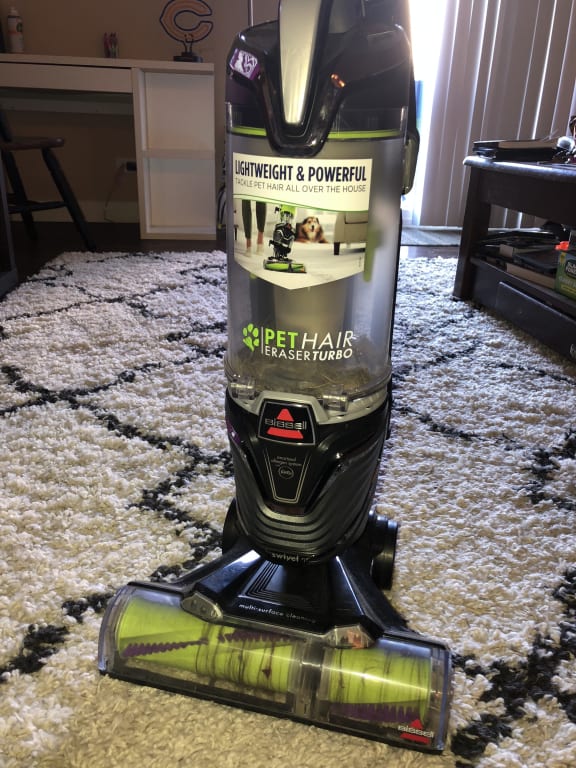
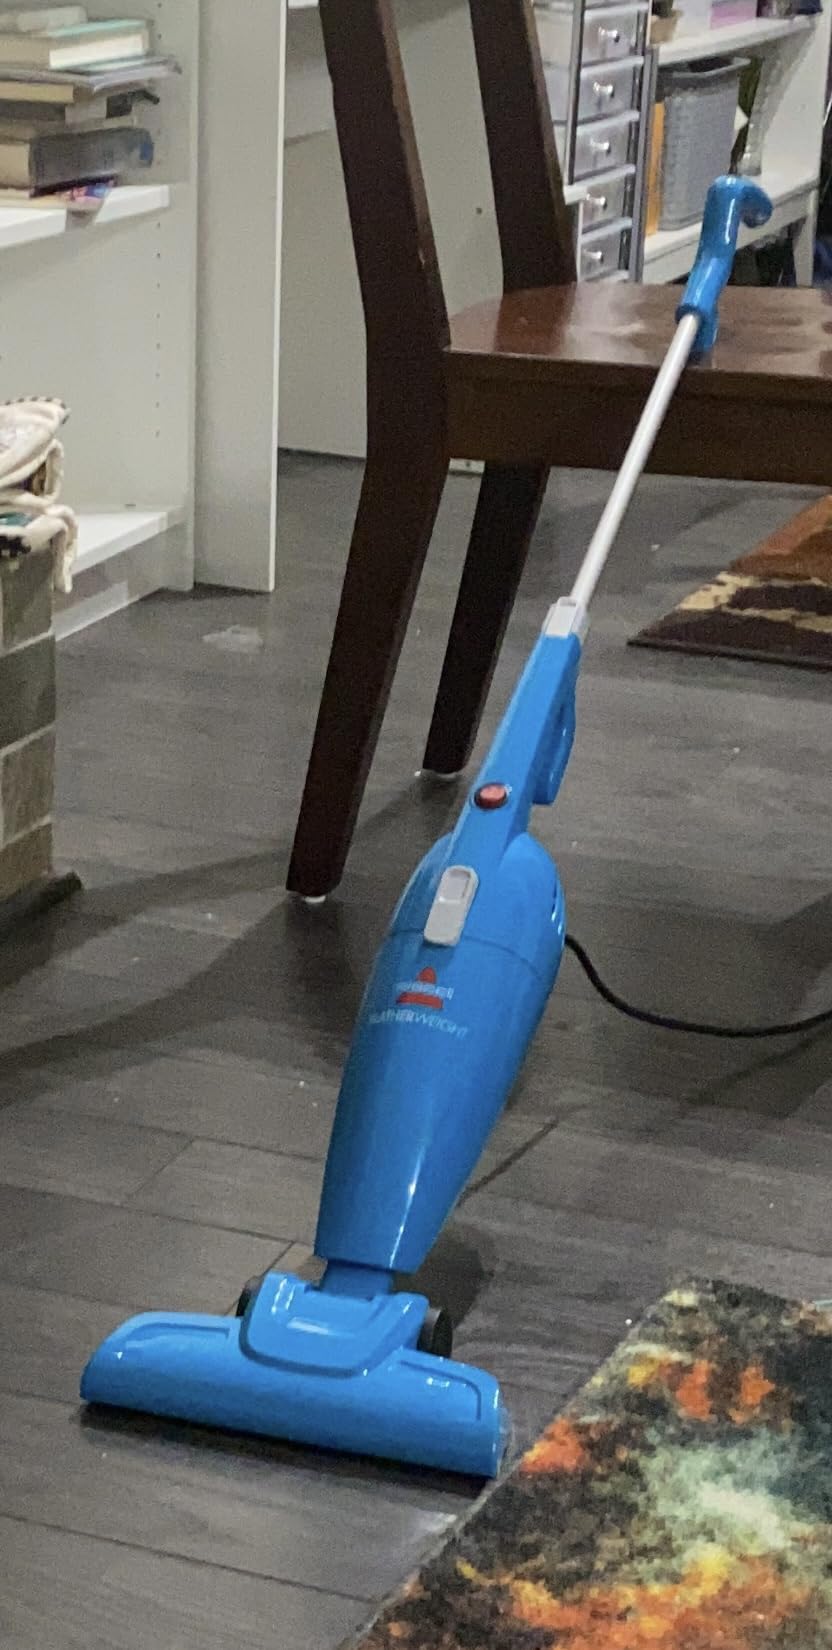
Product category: items_vacuum
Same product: no